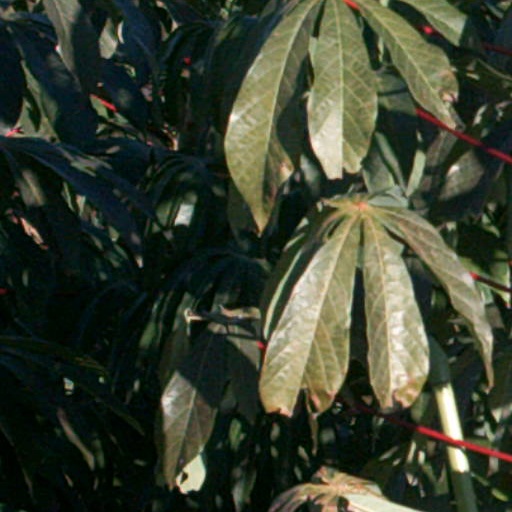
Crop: cassava